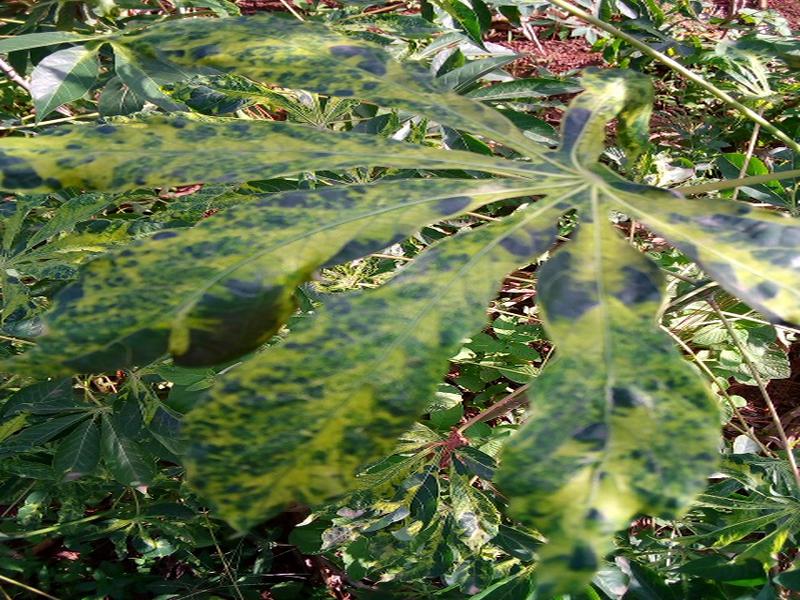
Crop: cassava
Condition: mosaic_disease